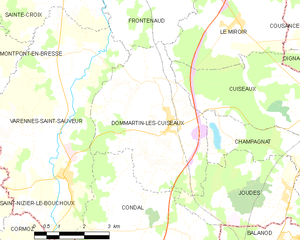
Carte des communes françaises
Dommartin-lès-Cuiseaux est une commune française située dans le département de Saône-et-Loire en région Bourgogne-Franche-Comté.